Business card

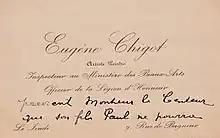
Eugène Chigot, post impressionist painter, business card 1890s

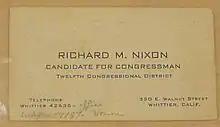
A business card from Richard Nixon's first Congressional campaign, in 1946

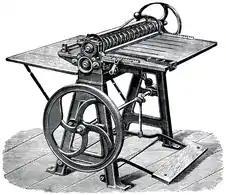
A Oscar Friedheim card cutting and scoring machine from 1889, capable of producing up to 100,000 visiting and business cards a day

Business cards are cards bearing business information about a company or individual. They are shared during formal introductions as a convenience and a memory aid. A business card typically includes the giver's name, company or business affiliation (usually with a logo) and contact information such as street addresses, telephone number(s), fax number, e-mail addresses and website. Before wide use of the internet, business cards also included telex details. Now they may include social media addresses such as Facebook, LinkedIn and Twitter. Traditionally, many cards were simple black text on white stock, and the distinctive look and feel of cards printed from an engraved plate was a desirable sign of professionalism. In the late 20th century, technological advances drove changes in style, and today a professional business card will often include one or more aspects of striking visual design.